Iga–Kōka alliance

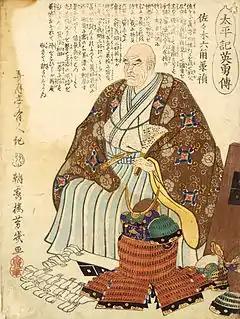
Rokkaku Yoshikata, a powerful ally of the alliance.

The "Bansenshūkai", an early Edo period document compiled in 1676 by a member of the Fujibayashi family, alleges an incident from 1558 regarding a ninja commander, Tateoka Doshun, from Iga leading a combined force of Iga and Kōka soldiers against Sawayama Castle. However, according to the historian Stephen Turnbull, this account is full of errors, and accounts not derived from the "Bansenshūkai" do not mention ninja, let alone Tateoka Doshun, at all. Per the account, Rokkaku Yoshikata was campaigning against an alleged rebel retainer, Dodo Oki-no-Kami Kuranosuke, and besieged him. After many days of unsuccessful siege, Yoshikata employed to aid him. Doshun led a team of 44 Iga ninja and 4 Kōka ninja who carried lanterns Doshun had made with replicas of Dodo's "mon" (family crest). They entered the gates of the castle without opposition and then set fire to the castle. They escaped successfully and in the ensuing panic Yoshikata was able to capture the castle. According to Turnbull, contrary to the account, Dodo in actuality was a retainer of the Rokkaku's enemies, the Azai clan, and when Yoshikata invaded Northern Omi Province in 1559, Dodo was ordered by Azai Nagamasa to hold Sawayama. The historian and travel writer John Man, on the other hand, takes the account at face value and cites this as an example of the fame of the ninjas and of them offering their services for hire.